Gladys Olebile Masire

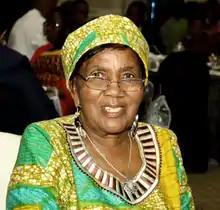

Gladys Molefi Olebile Masire (30 July 1931 – 17 May 2014) was a Botswana teacher and political figure who served as the longest ruling First Lady of Botswana from 1980 until 1998.